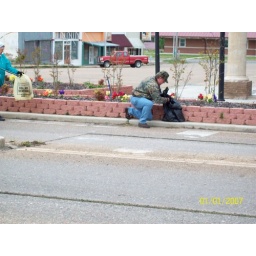
Oklahoma State Representative for Idabel, Dennis Bailey helps plant all the flowers and shrubs in Idabel's landscape island.